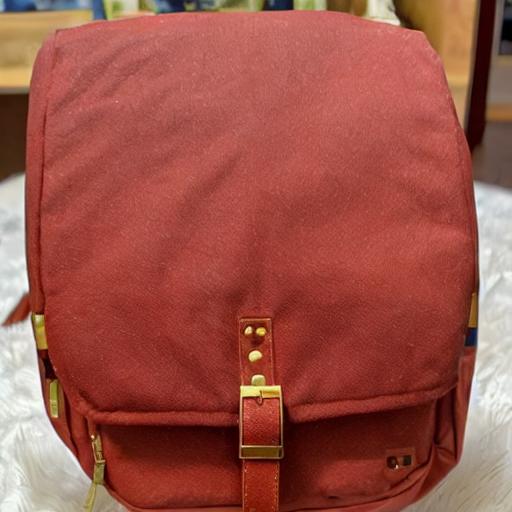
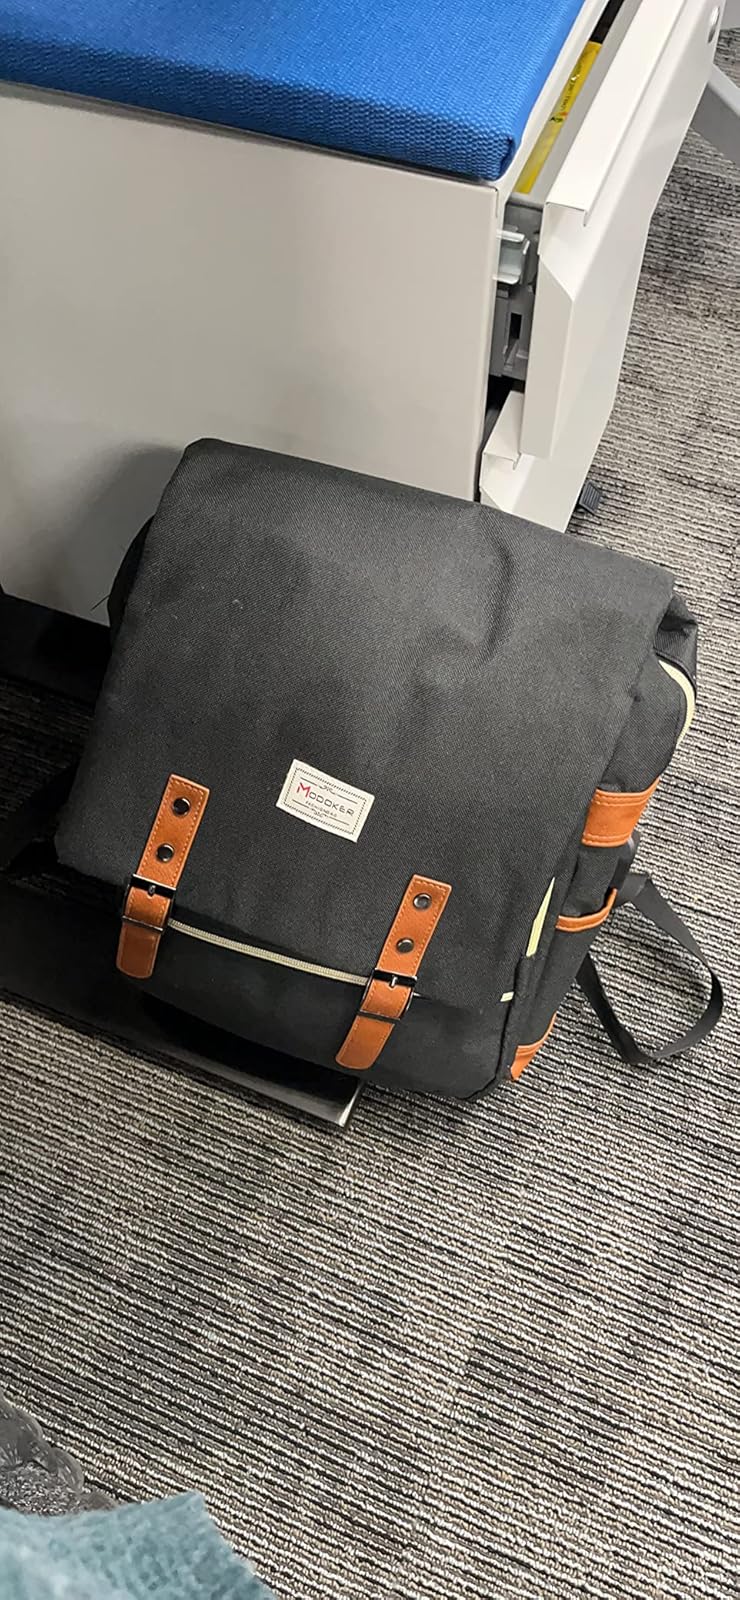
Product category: bag
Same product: no